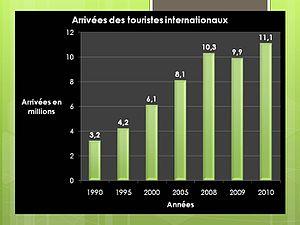
Arrivées internationales en Asie du Sud de 1990 à 2010, selon l'Organisation mondiale du tourisme.
On constate une croissance du tourisme en Asie du Sud entre 1990 et 1995.En effet, plus de 1 millions d’arrivées de touristes internationaux pour l'Asie du Sud. La croissance est plus imposante entre 1995 et 2000 puisqu'elle est de 1,9 million. Le nombre d'arrivée prend de l’ampleur puisqu'il ne fait qu’augmenter avec un nombre d'arrivée entre 2000 et 2005, de 2 millions. Seulement trois ans plus tard, en 2008, la croissance est de 2,2 millions, ce qui constitue encore une hausse. Elle connait malheureusement une chute en 2009, puisqu'elle subit une diminution de 0,4 million. Cette diminution est due à une catastrophe naturelle : le tsunami du 29 septembre 2009 qui a causée 113 morts en Asie du Sud. Heureusement, en 2010, elle rattrape la baisse de l'année précédente en ayant une hausse de 1.2 million au niveau de l’arrivés de touristes internationaux.